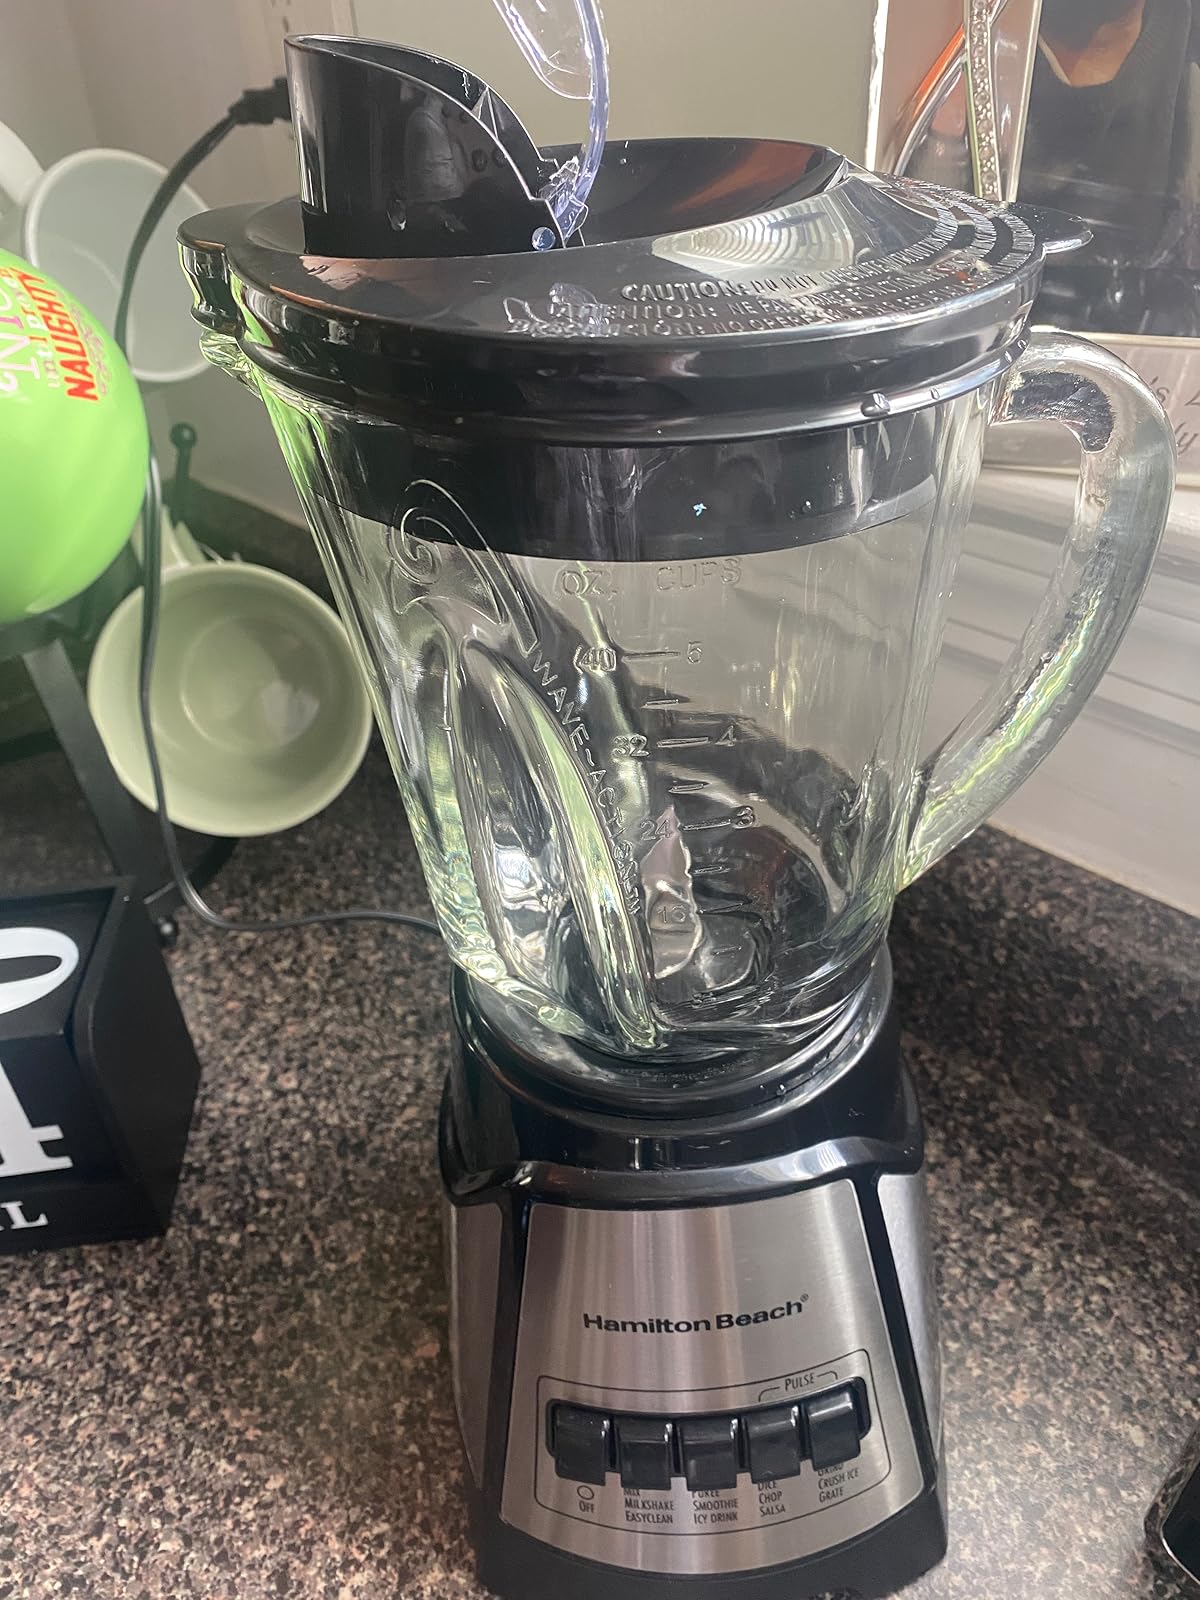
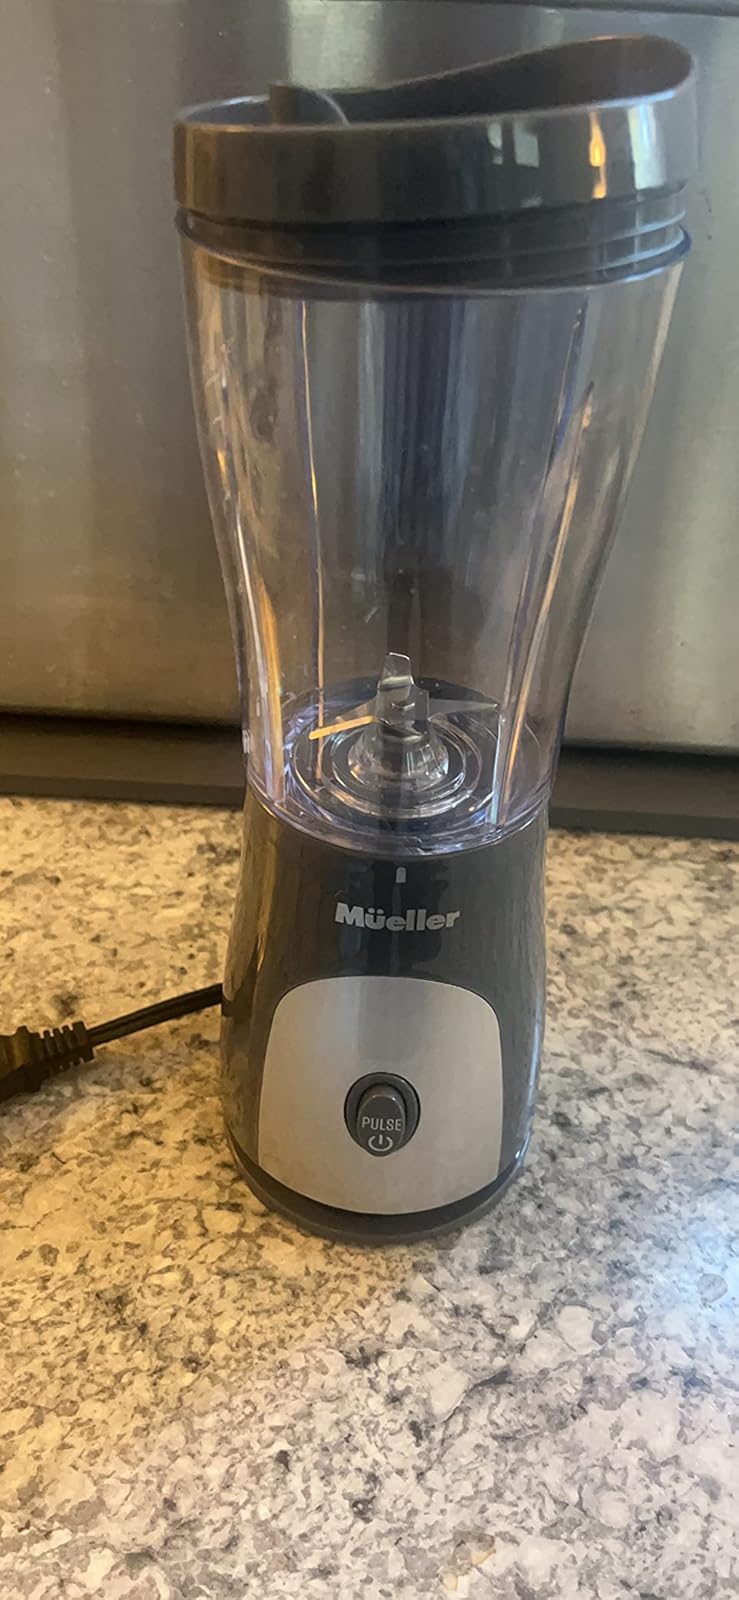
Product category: items_blender
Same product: no